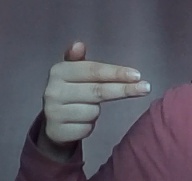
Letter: ghain